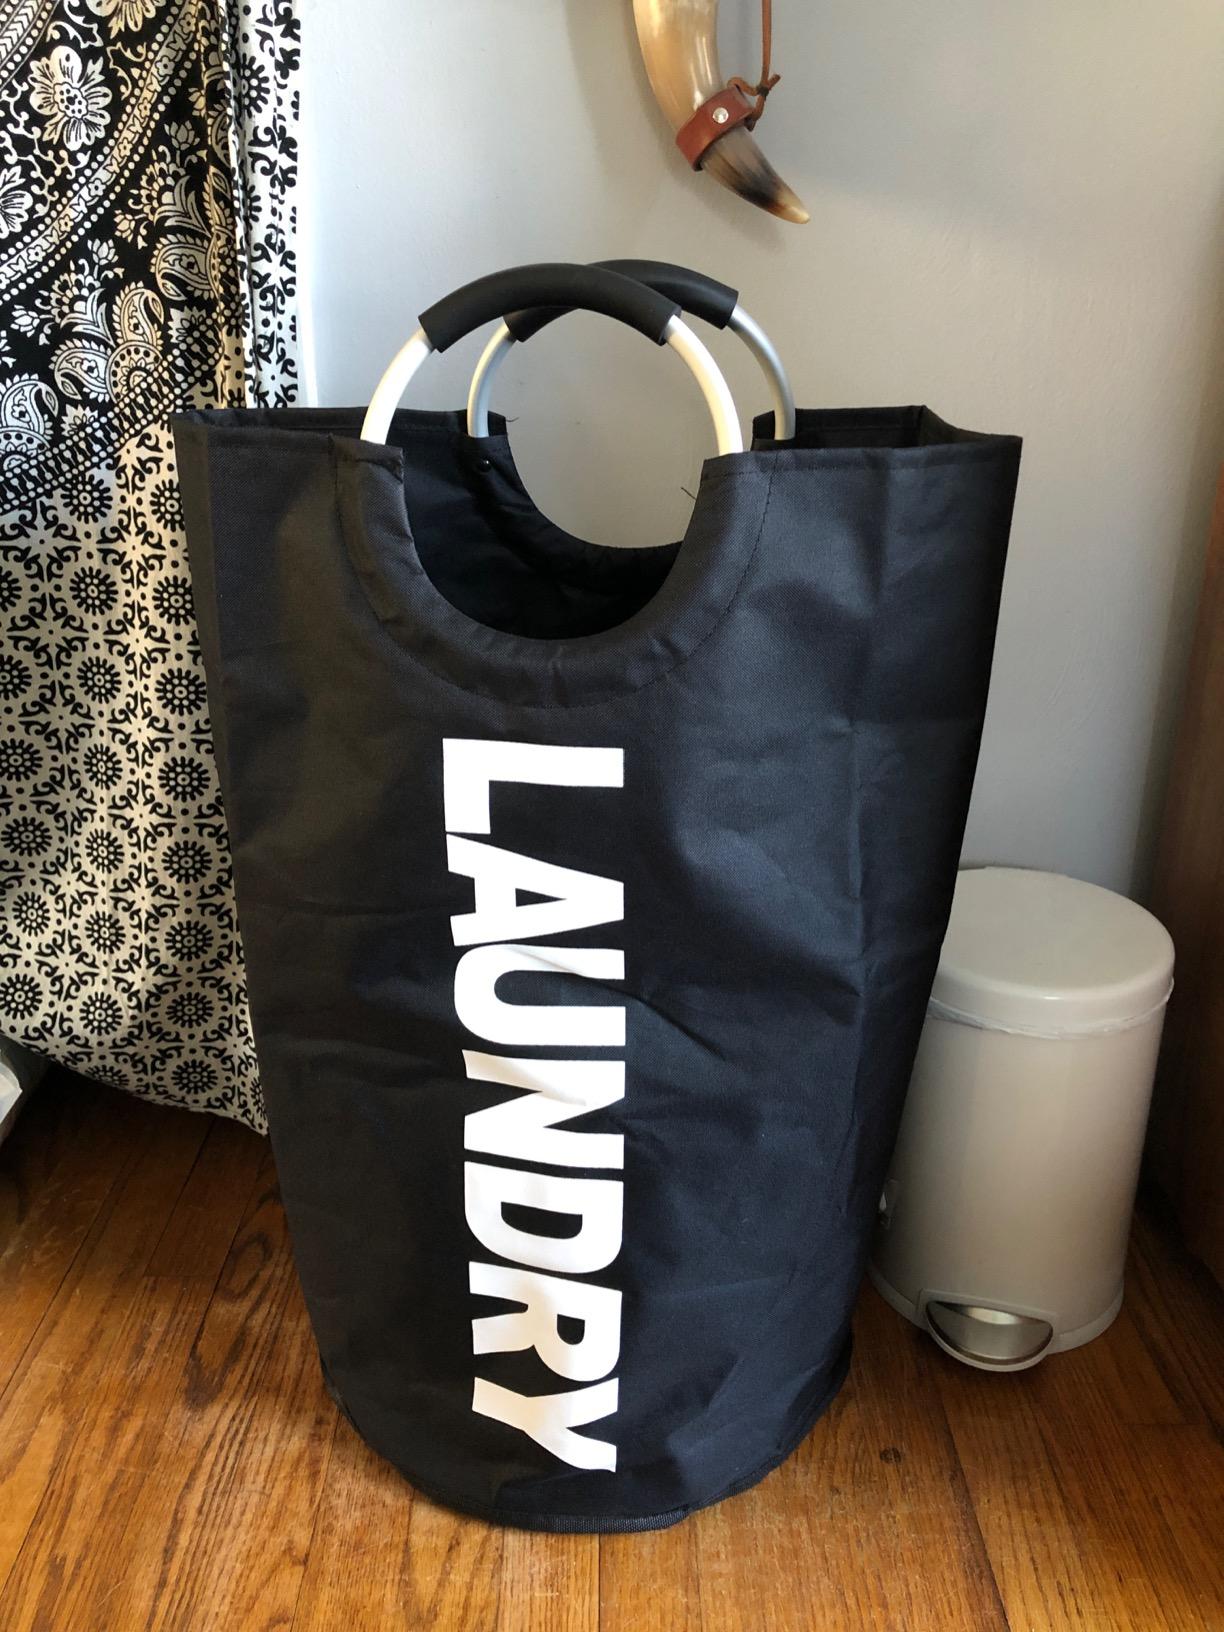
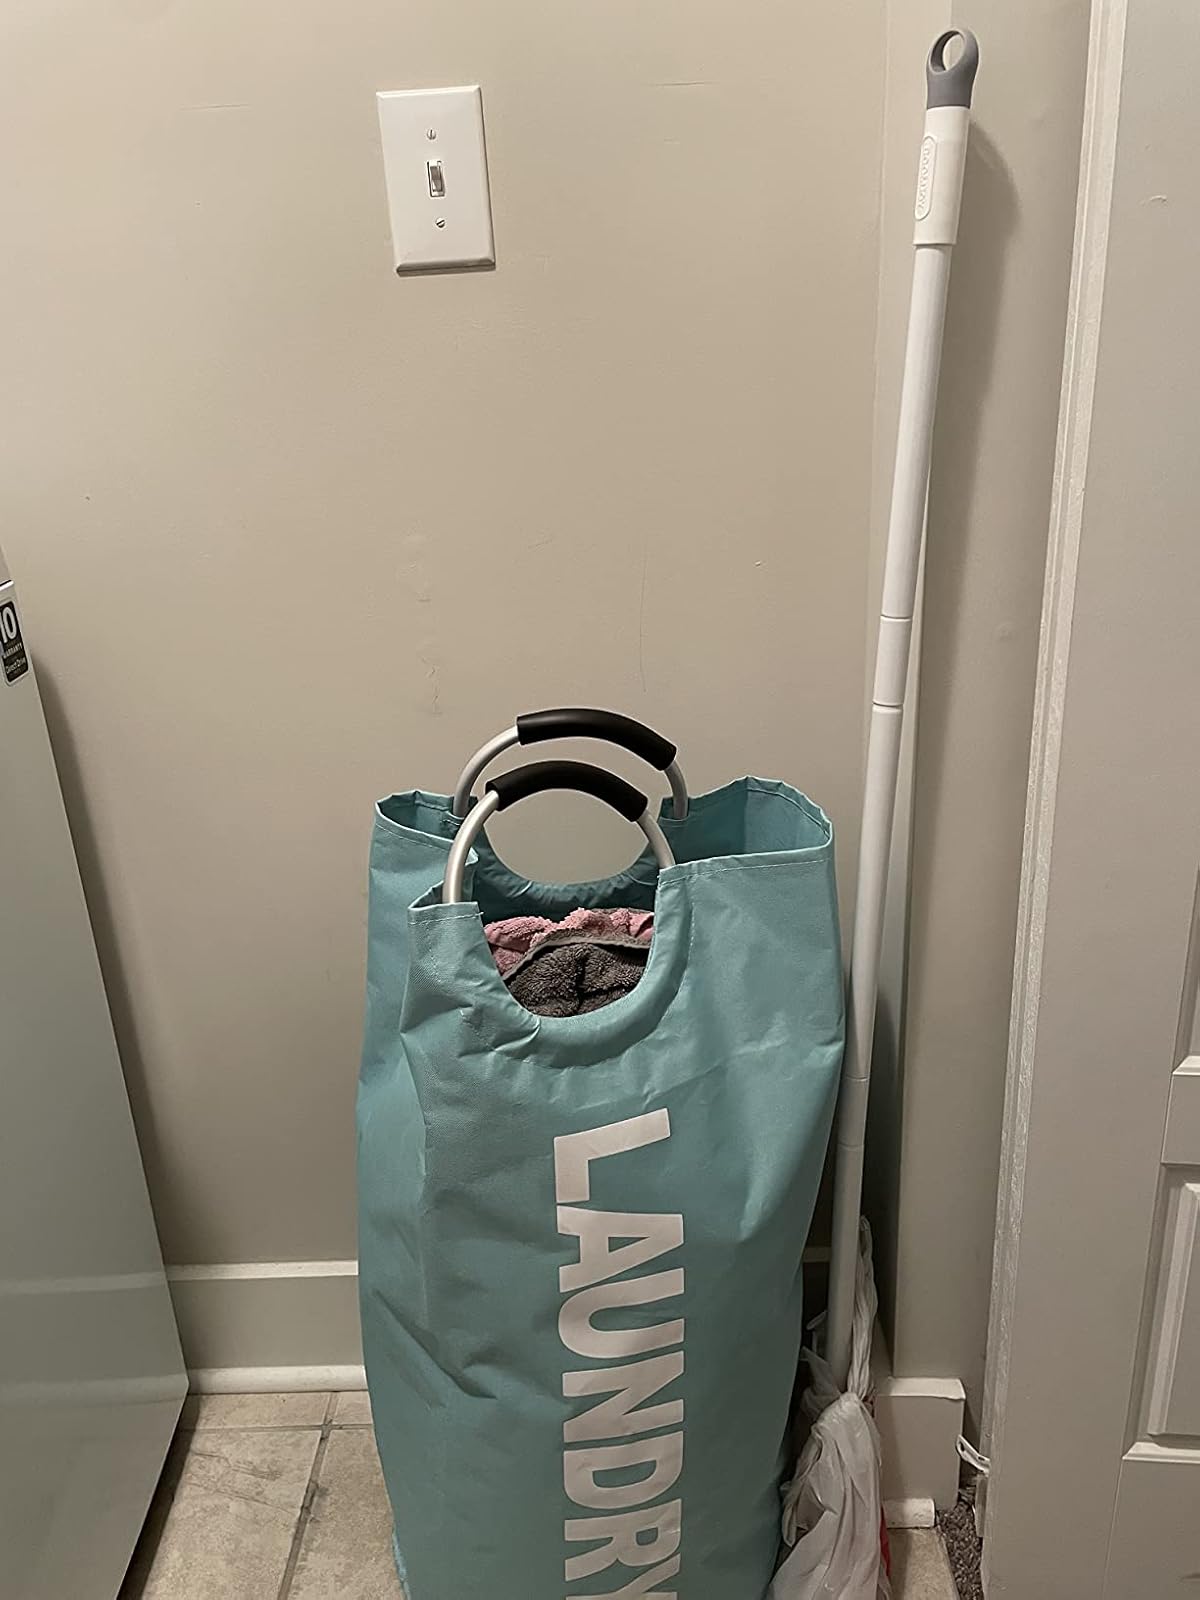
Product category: items_hamper
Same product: no